James Reavis

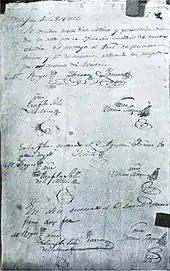
This forged Peralta grant document was created by adding a page number (upper right) and the word "Lo" (lower right) to an otherwise valid original.

During the second half of 1892, Reavis had hoped to perform another search for witnesses in the company of James Broadhead. Broadhead's duties as a congressman, however, forced a delay of this plan until at least mid-1893. This delay worked for Reavis, as on March 8, 1893, his wife gave birth to twin boys, named Carlos Jesús and Miguel in honor of the first and second barons. Reavis viewed this birth as further proof of Sophia being a twin.